Jimmy Jewel

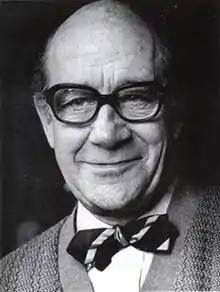

James Arthur Thomas Jewel Marsh (4 December 1909 – 3 December 1995), known professionally as Jimmy Jewel, was an English comedian and actor whose long career in stage, radio, television and film productions, included a 32-year partnership with his cousin Ben Warriss.